McKnight District

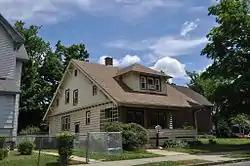
A Craftsman style house on Amherst Street

Merge to McKnight, Springfield, Massachusetts (and Mason Square)